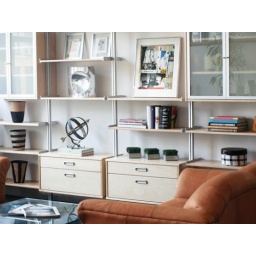
Closets For Life custom designs and builds closets for home or office in Minnesota. 952-484-0416